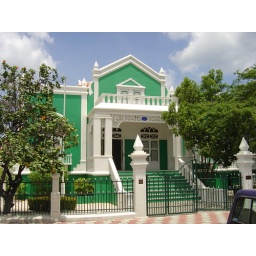
Took this picture in Willemstad of this nice green house